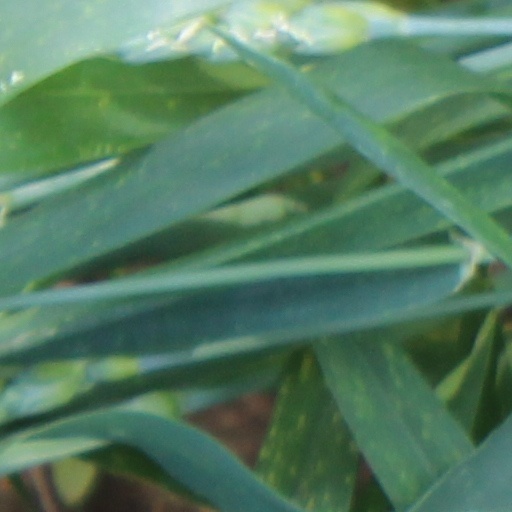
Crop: wheat